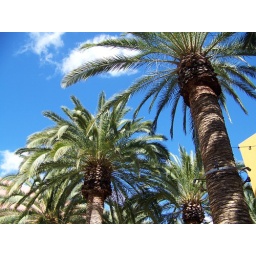
We have had two weeks of rain with mudslides in the news but today the sky is blue again.